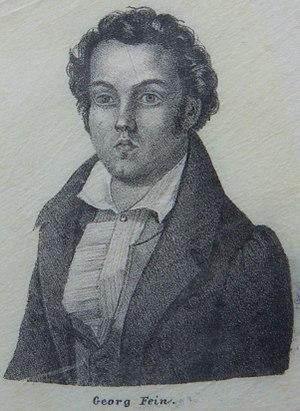
Georg Fein est un journaliste et homme politique allemand, considéré comme un des pionner socialiste et du nationalisme libéral allemand. Il eut un rôle important durant le Vormärz.